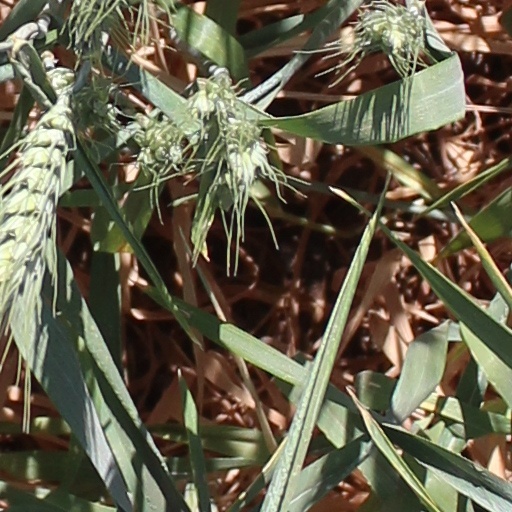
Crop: wheat